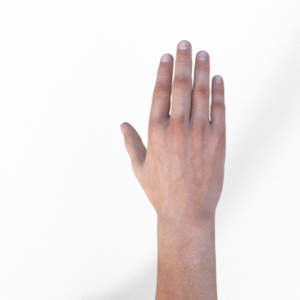
Label: paper